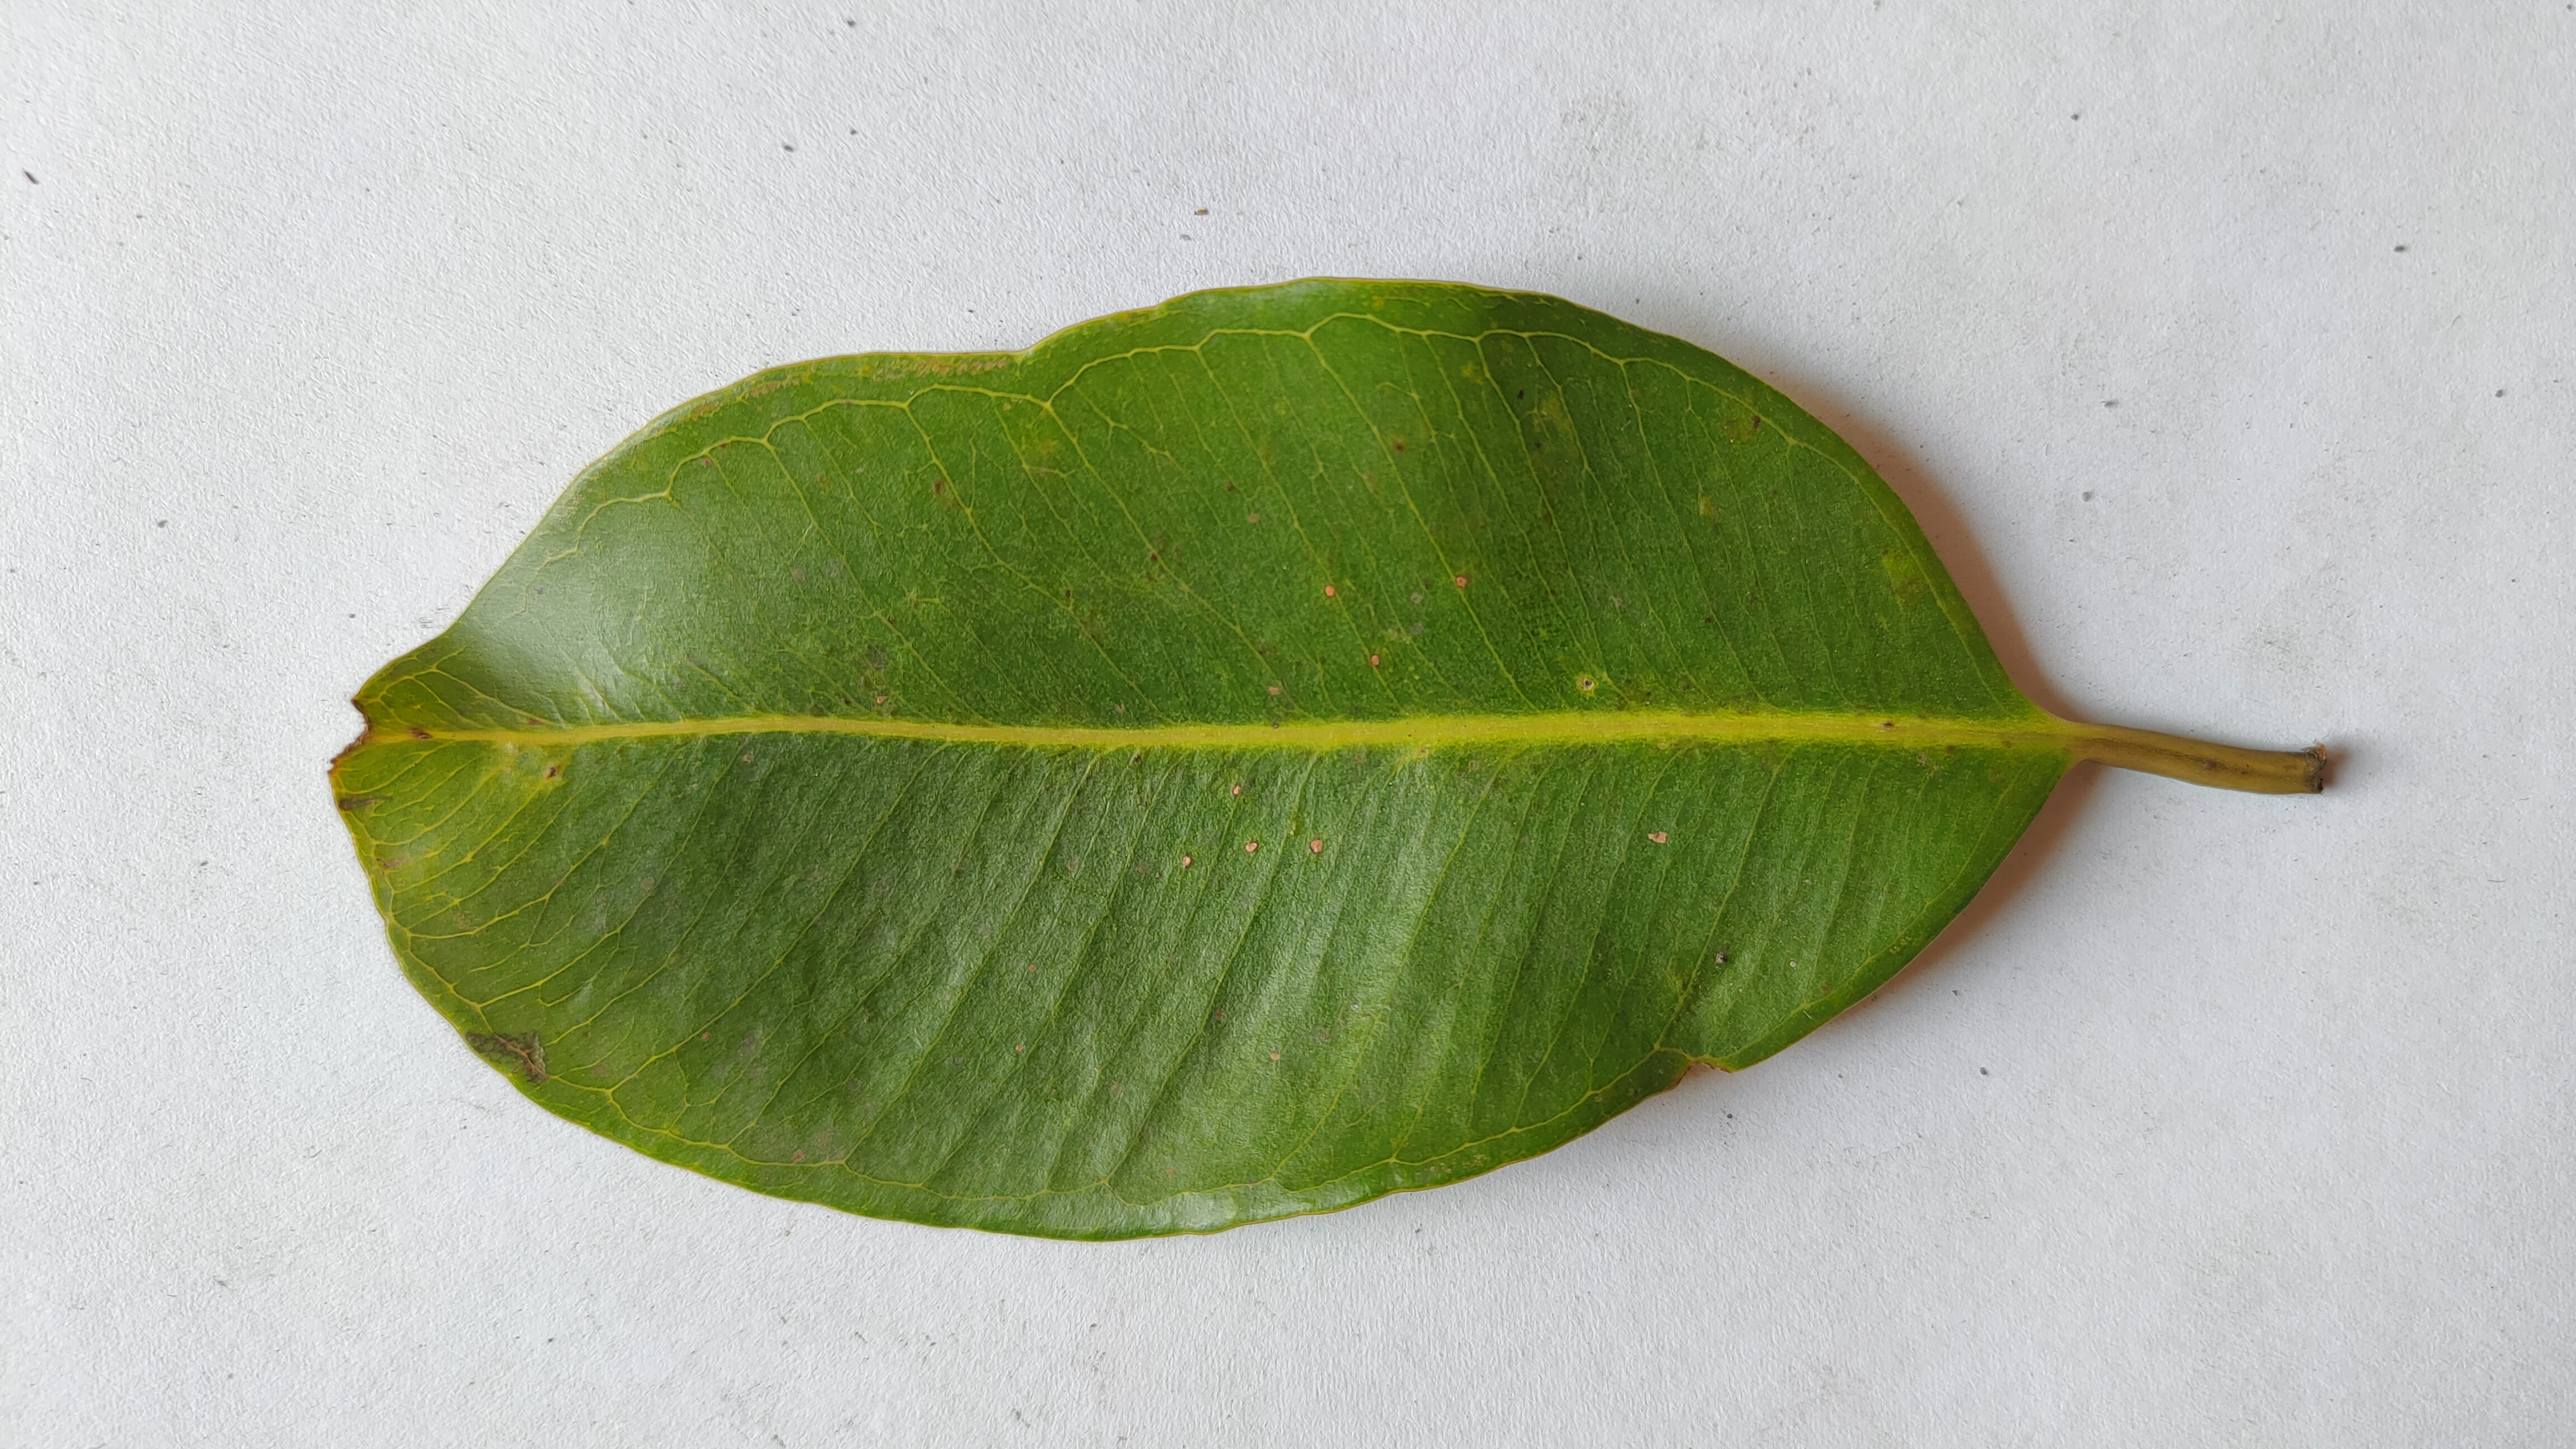
Leaf variety: Black plum